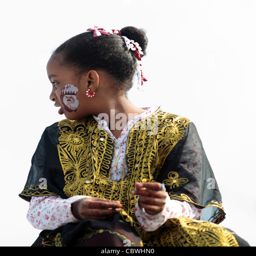
a young girl in national dress watches procession from a high vantage point